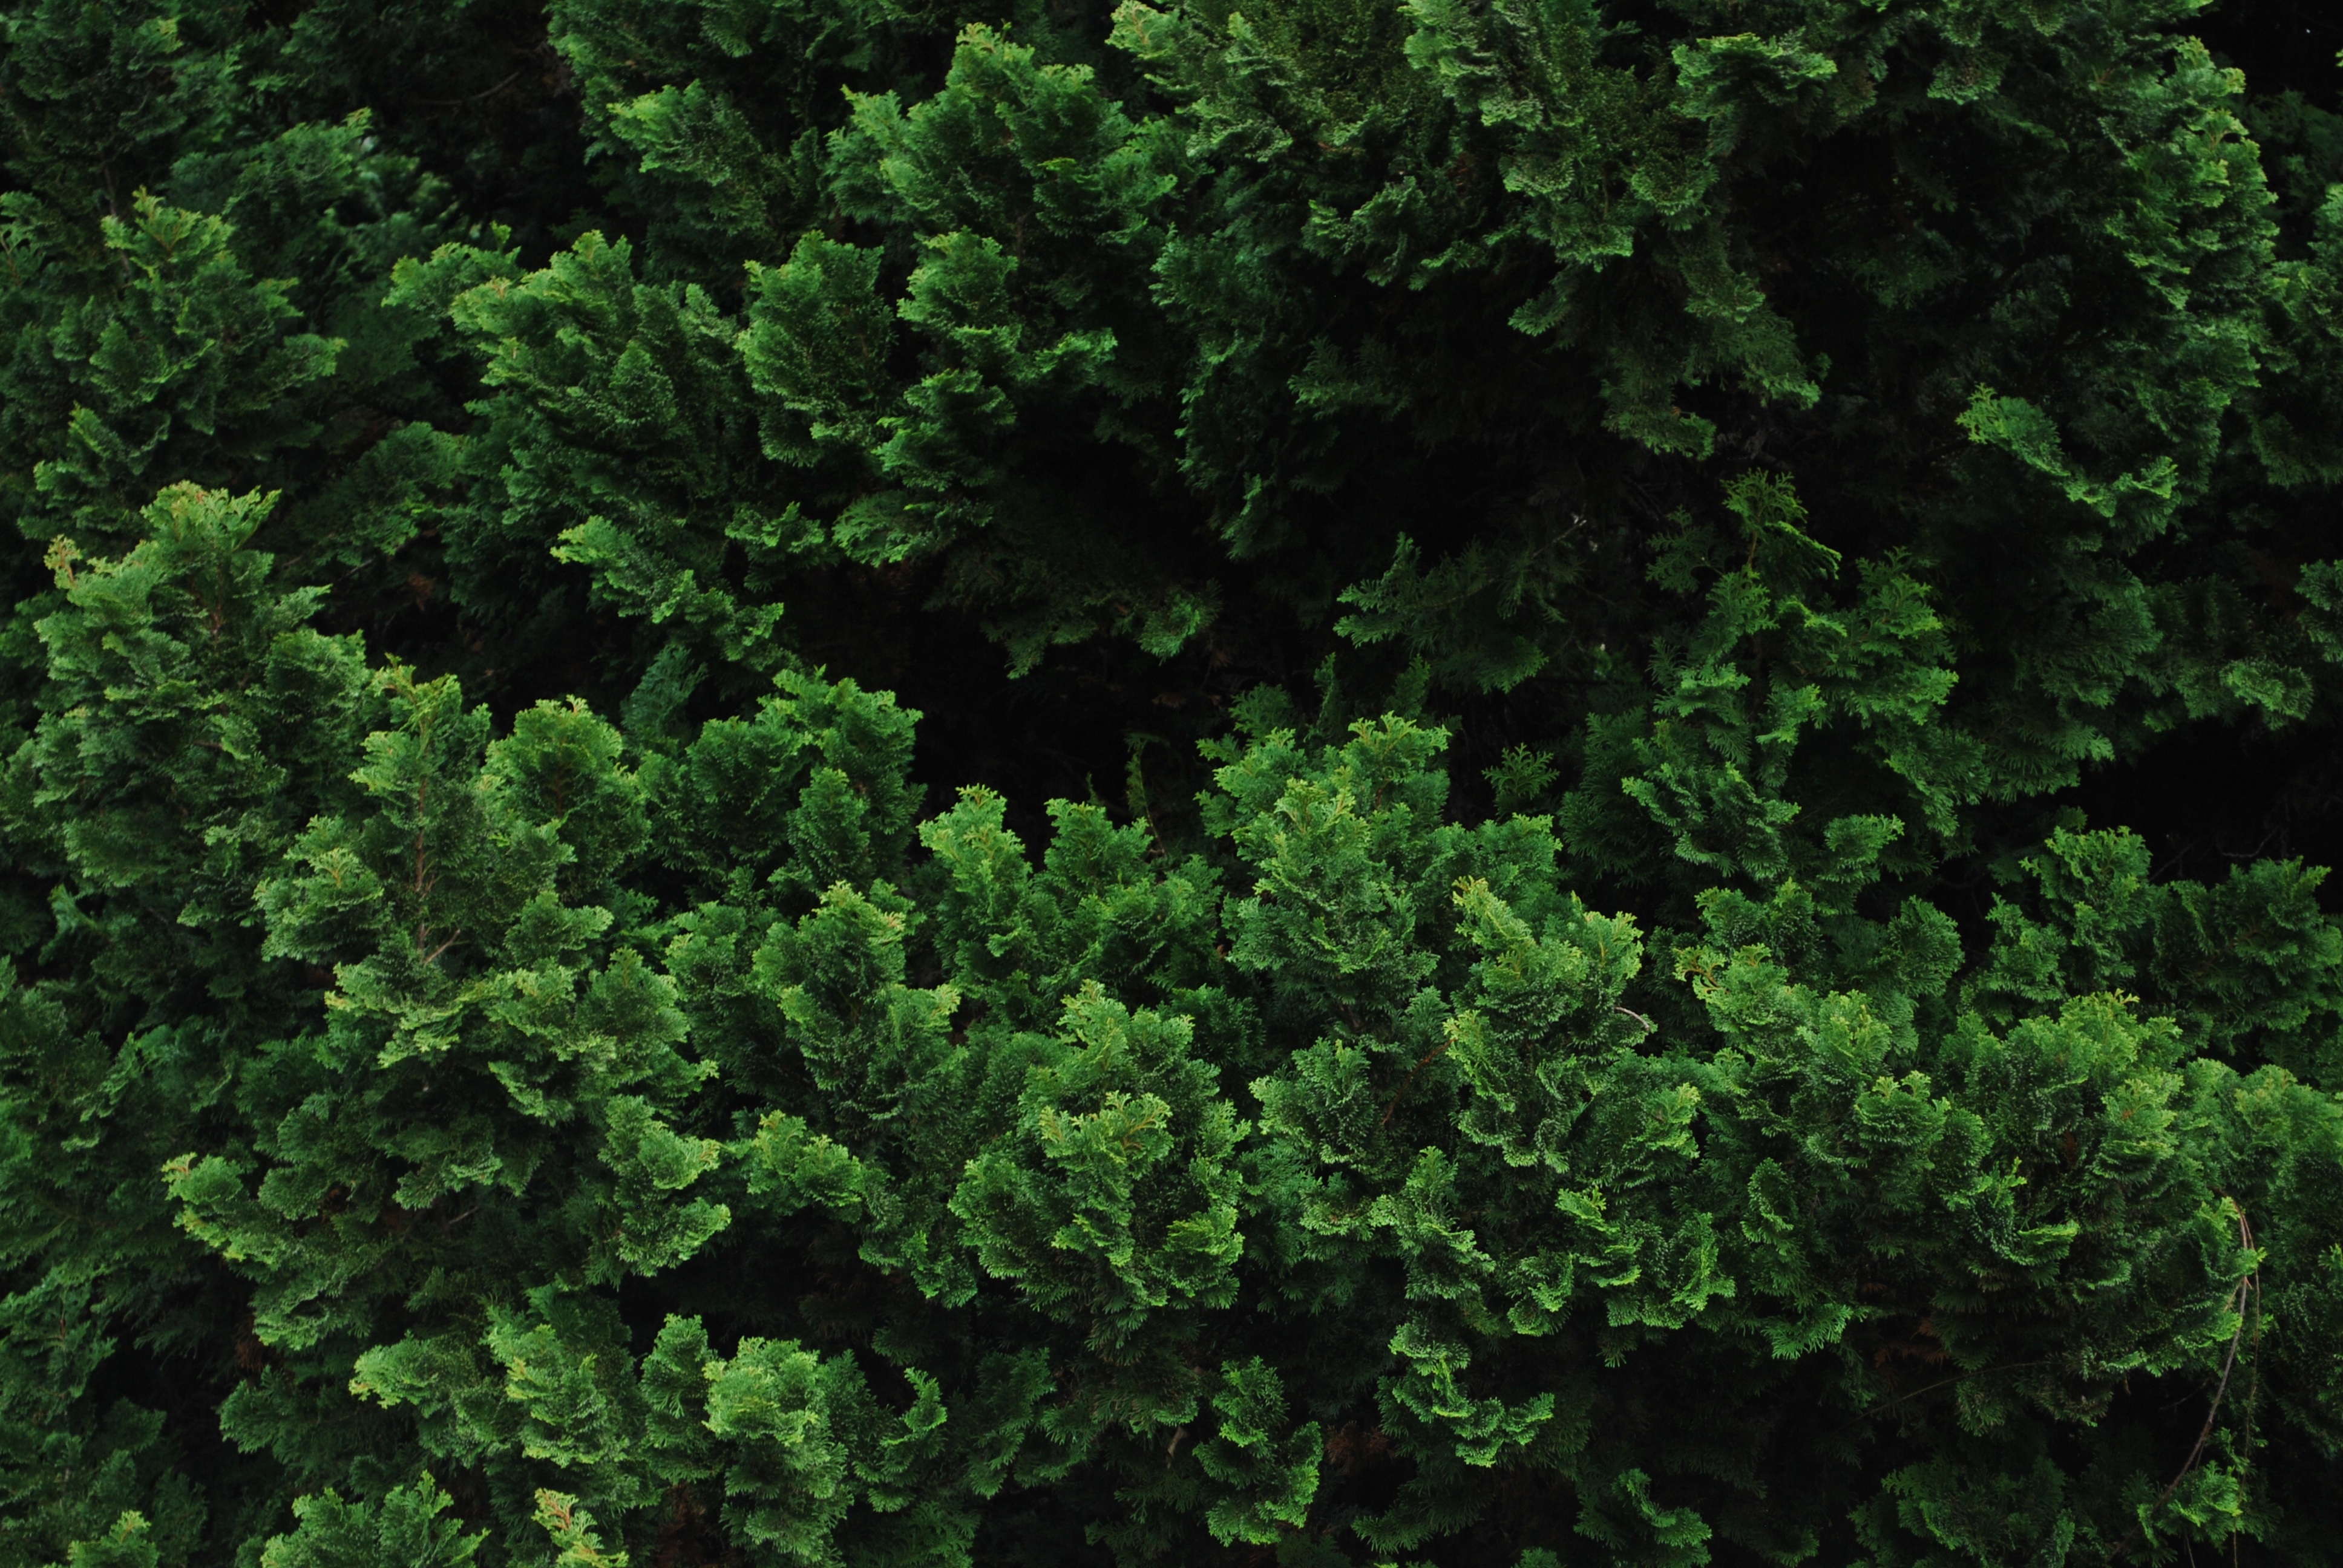
tree, forest, branch, plant, leaf, flower, moss, green, evergreen, fir, spruce, vegetation, shrub, rainforest, woodland, habitat, ecosystem, flowering plant, biome, natural environment, woody plant, temperate coniferous forest, land plant